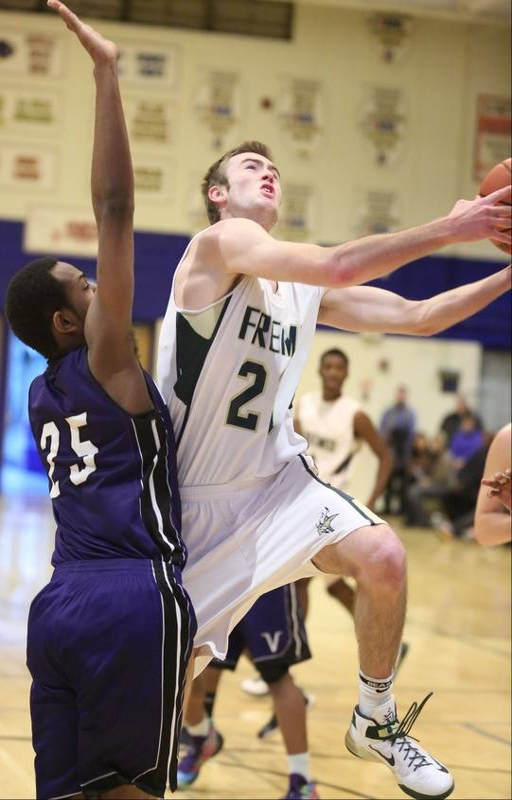
images vs. boys basketball game .